Aastha Kunj

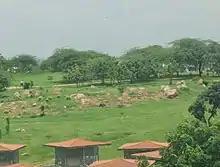
Aastha Kunj Park

Aastha Kunj is a 200-acre park in southeast New Delhi, India. It lies between the Lotus Temple, ISKCON Temple, Nehru Place. The nearest metro station to the park is Kalkaji Mandir metro station.